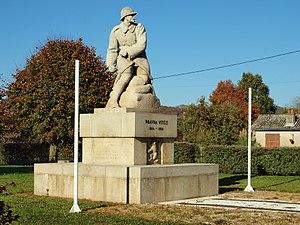
Monument de la Légion Tchécoslovaque à la Ferme de Bobot à Chestres (Vouziers, Ardennes, France)